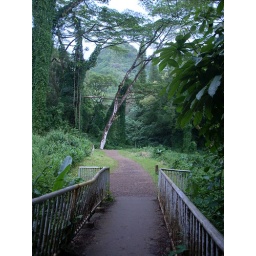
this was the bridge you crossed to head into the trail with the mountain in the background